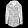
Label: Coat